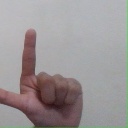
अक्षर: ल